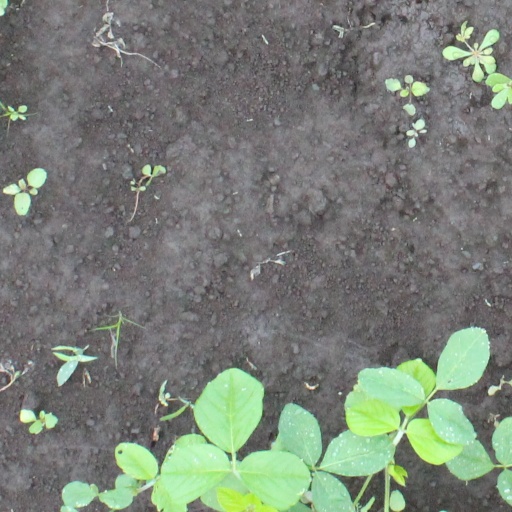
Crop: soybean